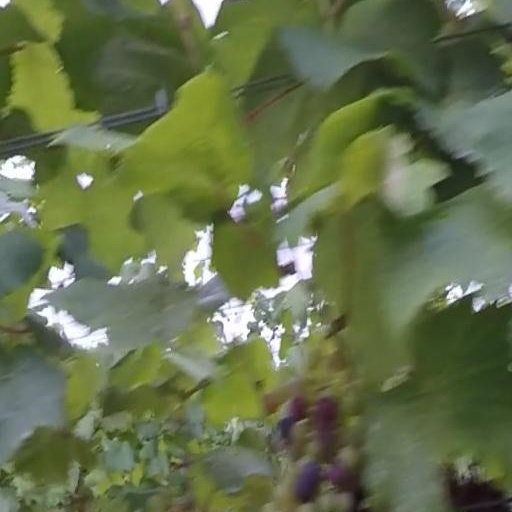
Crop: grape